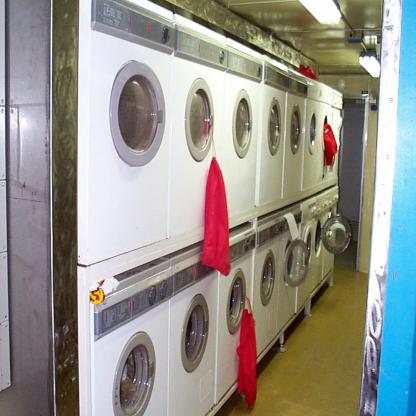
Scene: Indoor